Wesley Barry

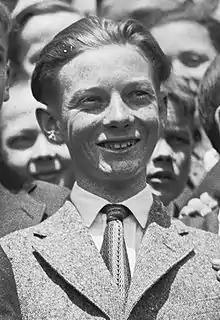
Barry in 1922

Wesley Barry (August 10, 1907 – April 11, 1994) was an American actor, director, and producer. Barry began his career as a child actor in silent motion pictures and later became a producer and director of both film and television. As a director, he was sometimes billed as Wesley E. Barry.